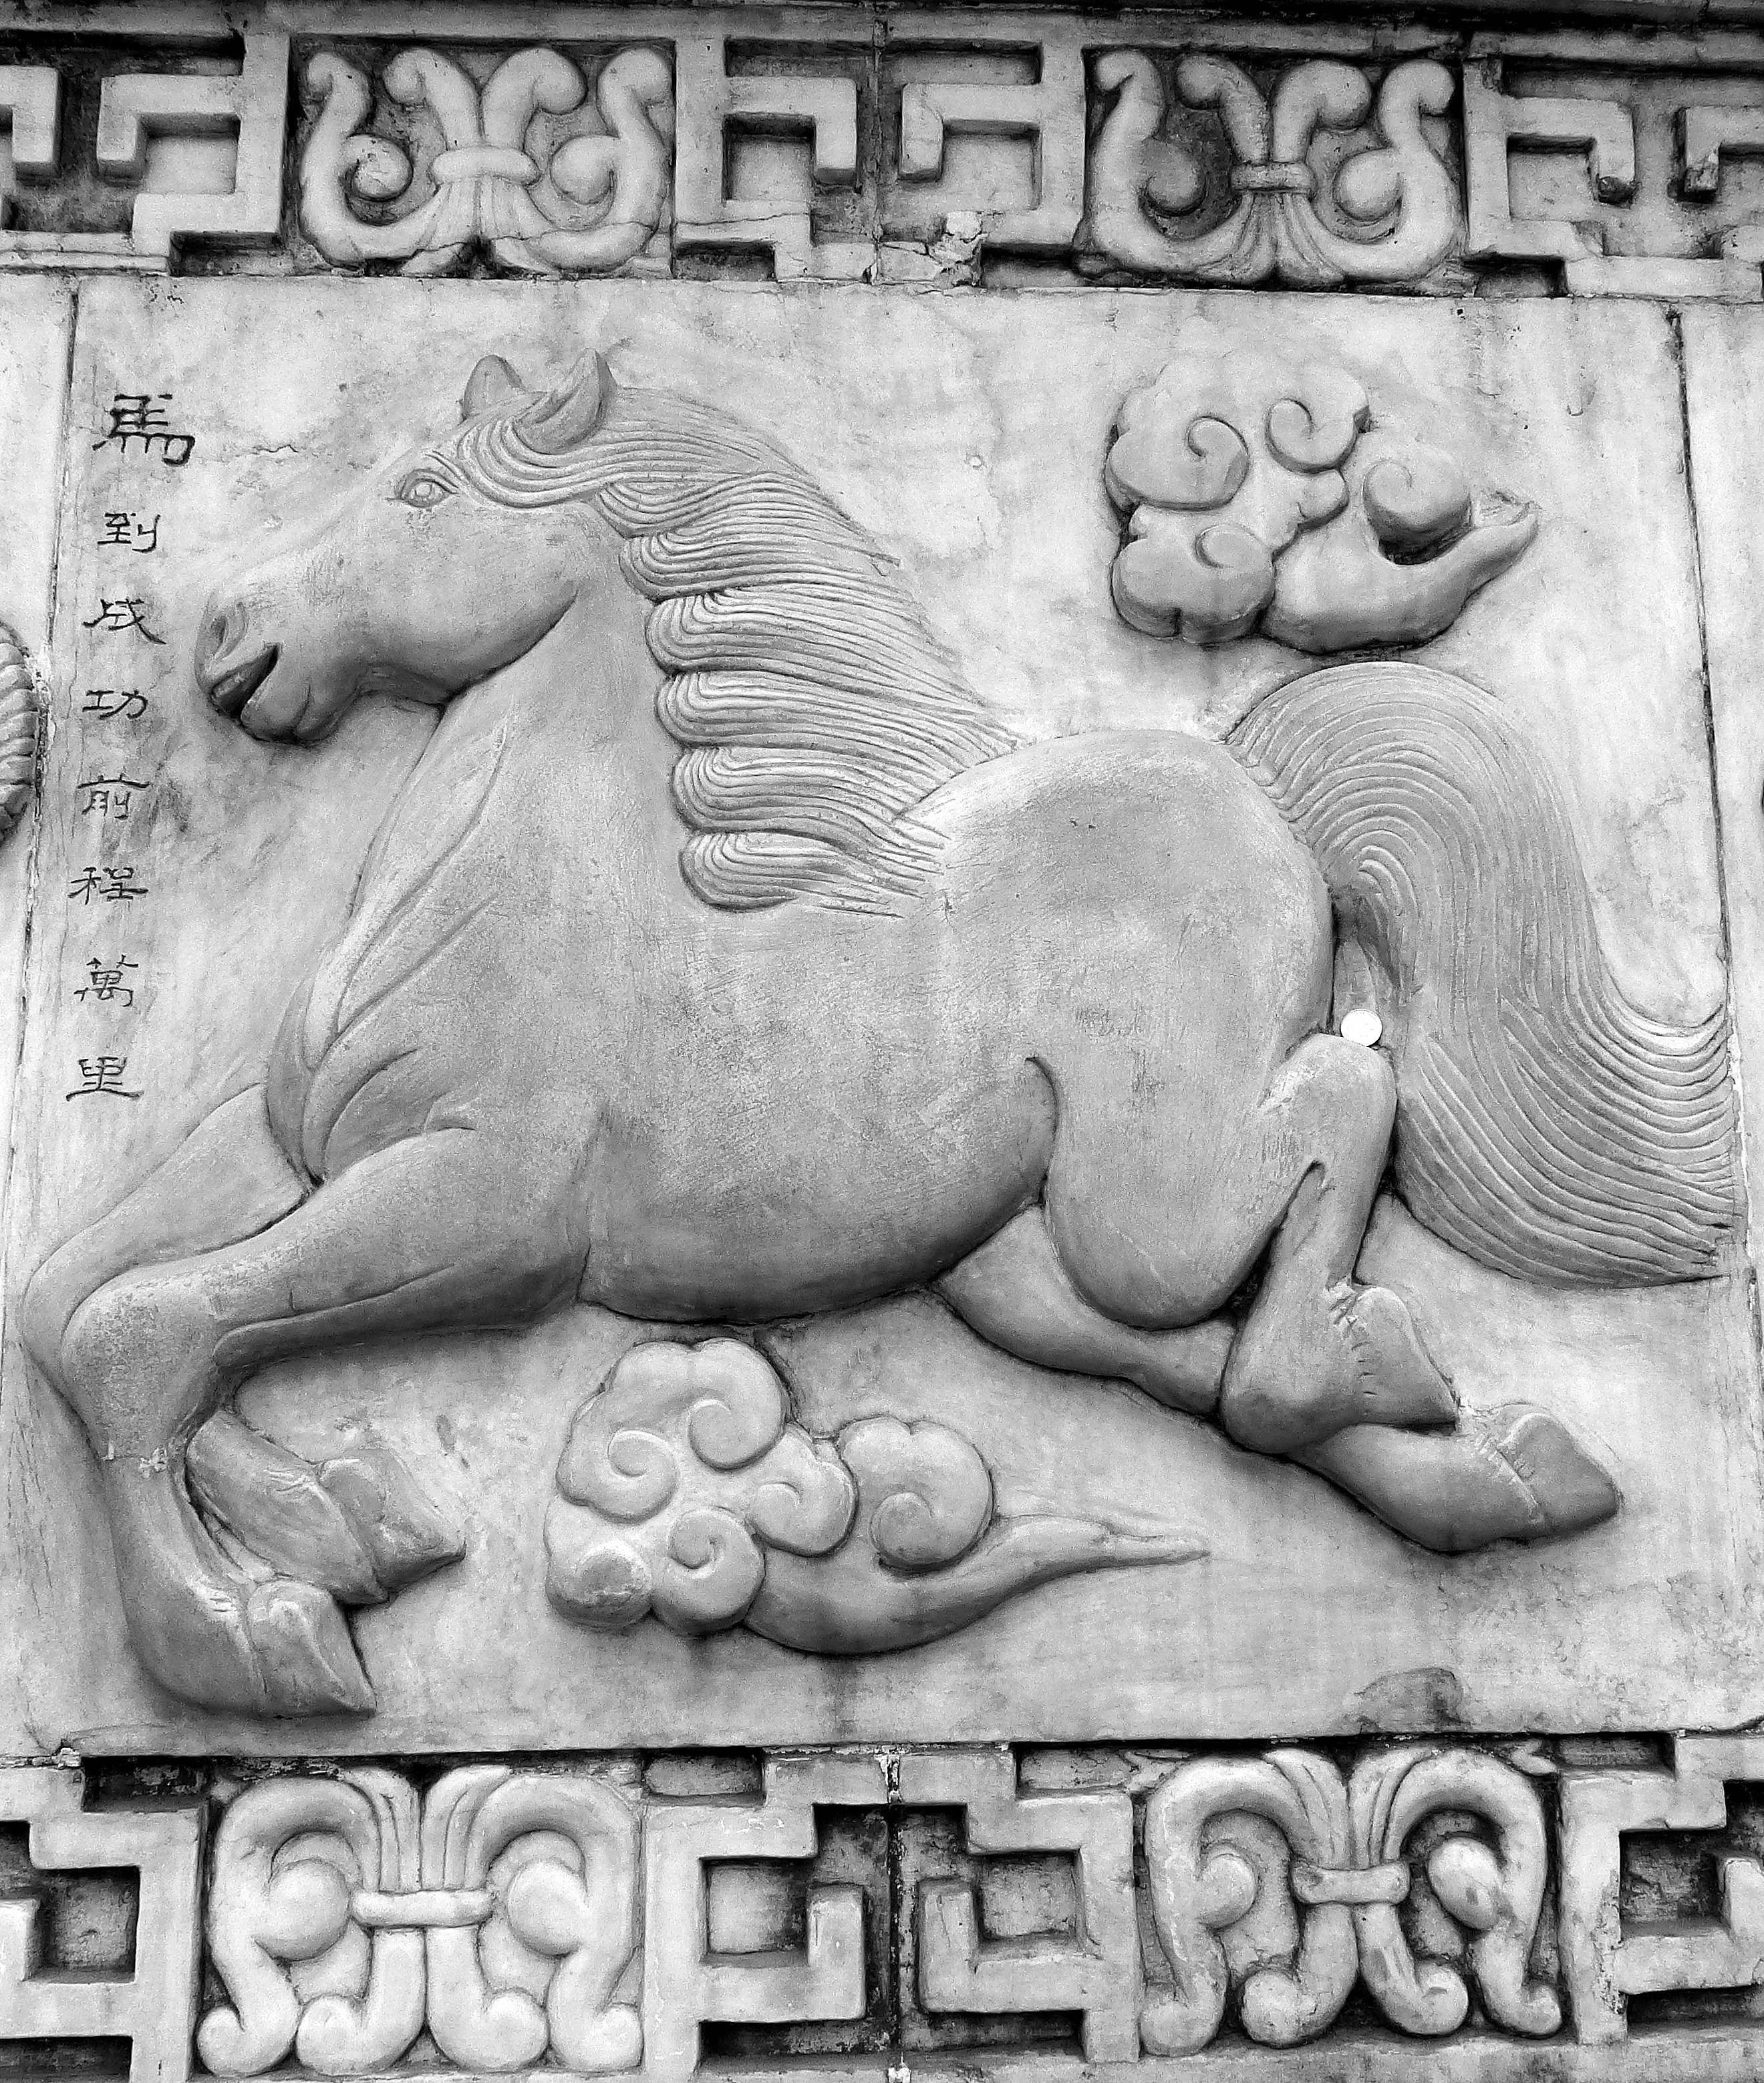
creative, black and white, structure, stone, monument, statue, chinese, horse, artistic, ancient, monochrome, lion, artwork, sculpture, art, sketch, drawing, creativity, design, historical, carving, stonework, relief, symbols, mythology, stone carving, monochrome photography, ancient history, wu, chinese horoscope